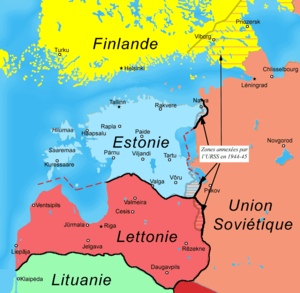
Carte de l'Estonie et de la Lettonie
L’histoire de l’Estonie, pays situé sur la rive sud-est de la mer Baltique qui a accédé à l’indépendance en 1918, débute au IXᵉ millénaire av. J.‑C., lorsque les premières populations nomades pénètrent sur son territoire libéré par la dernière glaciation. Selon la théorie la plus répandue, le peuple finno-ougrien, dont descend la majeure partie des Estoniens contemporains, arrive dans la région vers le IVᵉ millénaire av. J.‑C. en introduisant la céramique à peigne commune à plusieurs peuples rattachés à la même famille linguistique.
La République de Lettonie est le régime qui dirigea l'État letton à partir de 1918 et, de facto, jusqu'à son occupation par les troupes soviétiques en 1940. Selon la majorité des points de vue, ce régime continua néanmoins d'être le représentant légitime de la Lettonie après cette date, bien qu'elle n'en contrôle plus aucun territoire. En effet, le pays était alors dirigé par la République socialiste soviétique de Lettonie, composante de l'Union des républiques socialistes soviétiques. Selon ces points de vue, la république lettonne actuelle est donc la même que celle ayant existé de 1920 à 1940. Cependant, la Russie, héritière de l'URSS, conteste ce point de vue en considérant que le régime légitime entre 1940 et 1990 était celui de la République socialiste soviétique de Lettonie.